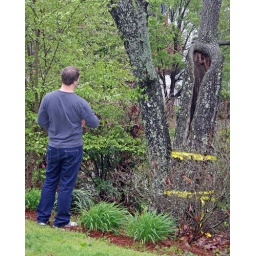
He put those yellow straps around the tree to splint it or something.